Phone connector (audio)

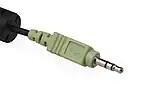
This connector's color indicates it should plug into a computer's line audio out socket

Any number of 3.5 mm sockets for input and output may be found on personal computers, either from integrated sound hardware common on motherboards or from insertable sound cards. The 1999 PC System Design Guide's color code for 3.5 mm TRS sockets is common, which assigns pink for "microphone", light blue for "line in", and lime for "line level". AC'97 and its 2004 successor Intel High Definition Audio have been widely adopted specifications that, while not mandating physical sockets, do provide specifications for a front panel connector with pin assignments for two ports with jack detection. Front panels commonly have a stereo output socket for headphones and (slightly less commonly) a stereo input socket for a mic. The back panel may have additional sockets, most commonly for "line out", "mic", "line in", and less commonly for multiple surround sound outs. Laptops and tablets tend to have fewer sockets than desktops due to size constraints.